James Ellington (politician)

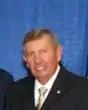
Ellington in 2007

James Ellington (born December 5, 1943) is an American Republican politician. From 1988 to 2012 he served as member of the Mississippi House of Representatives from the 73rd District.